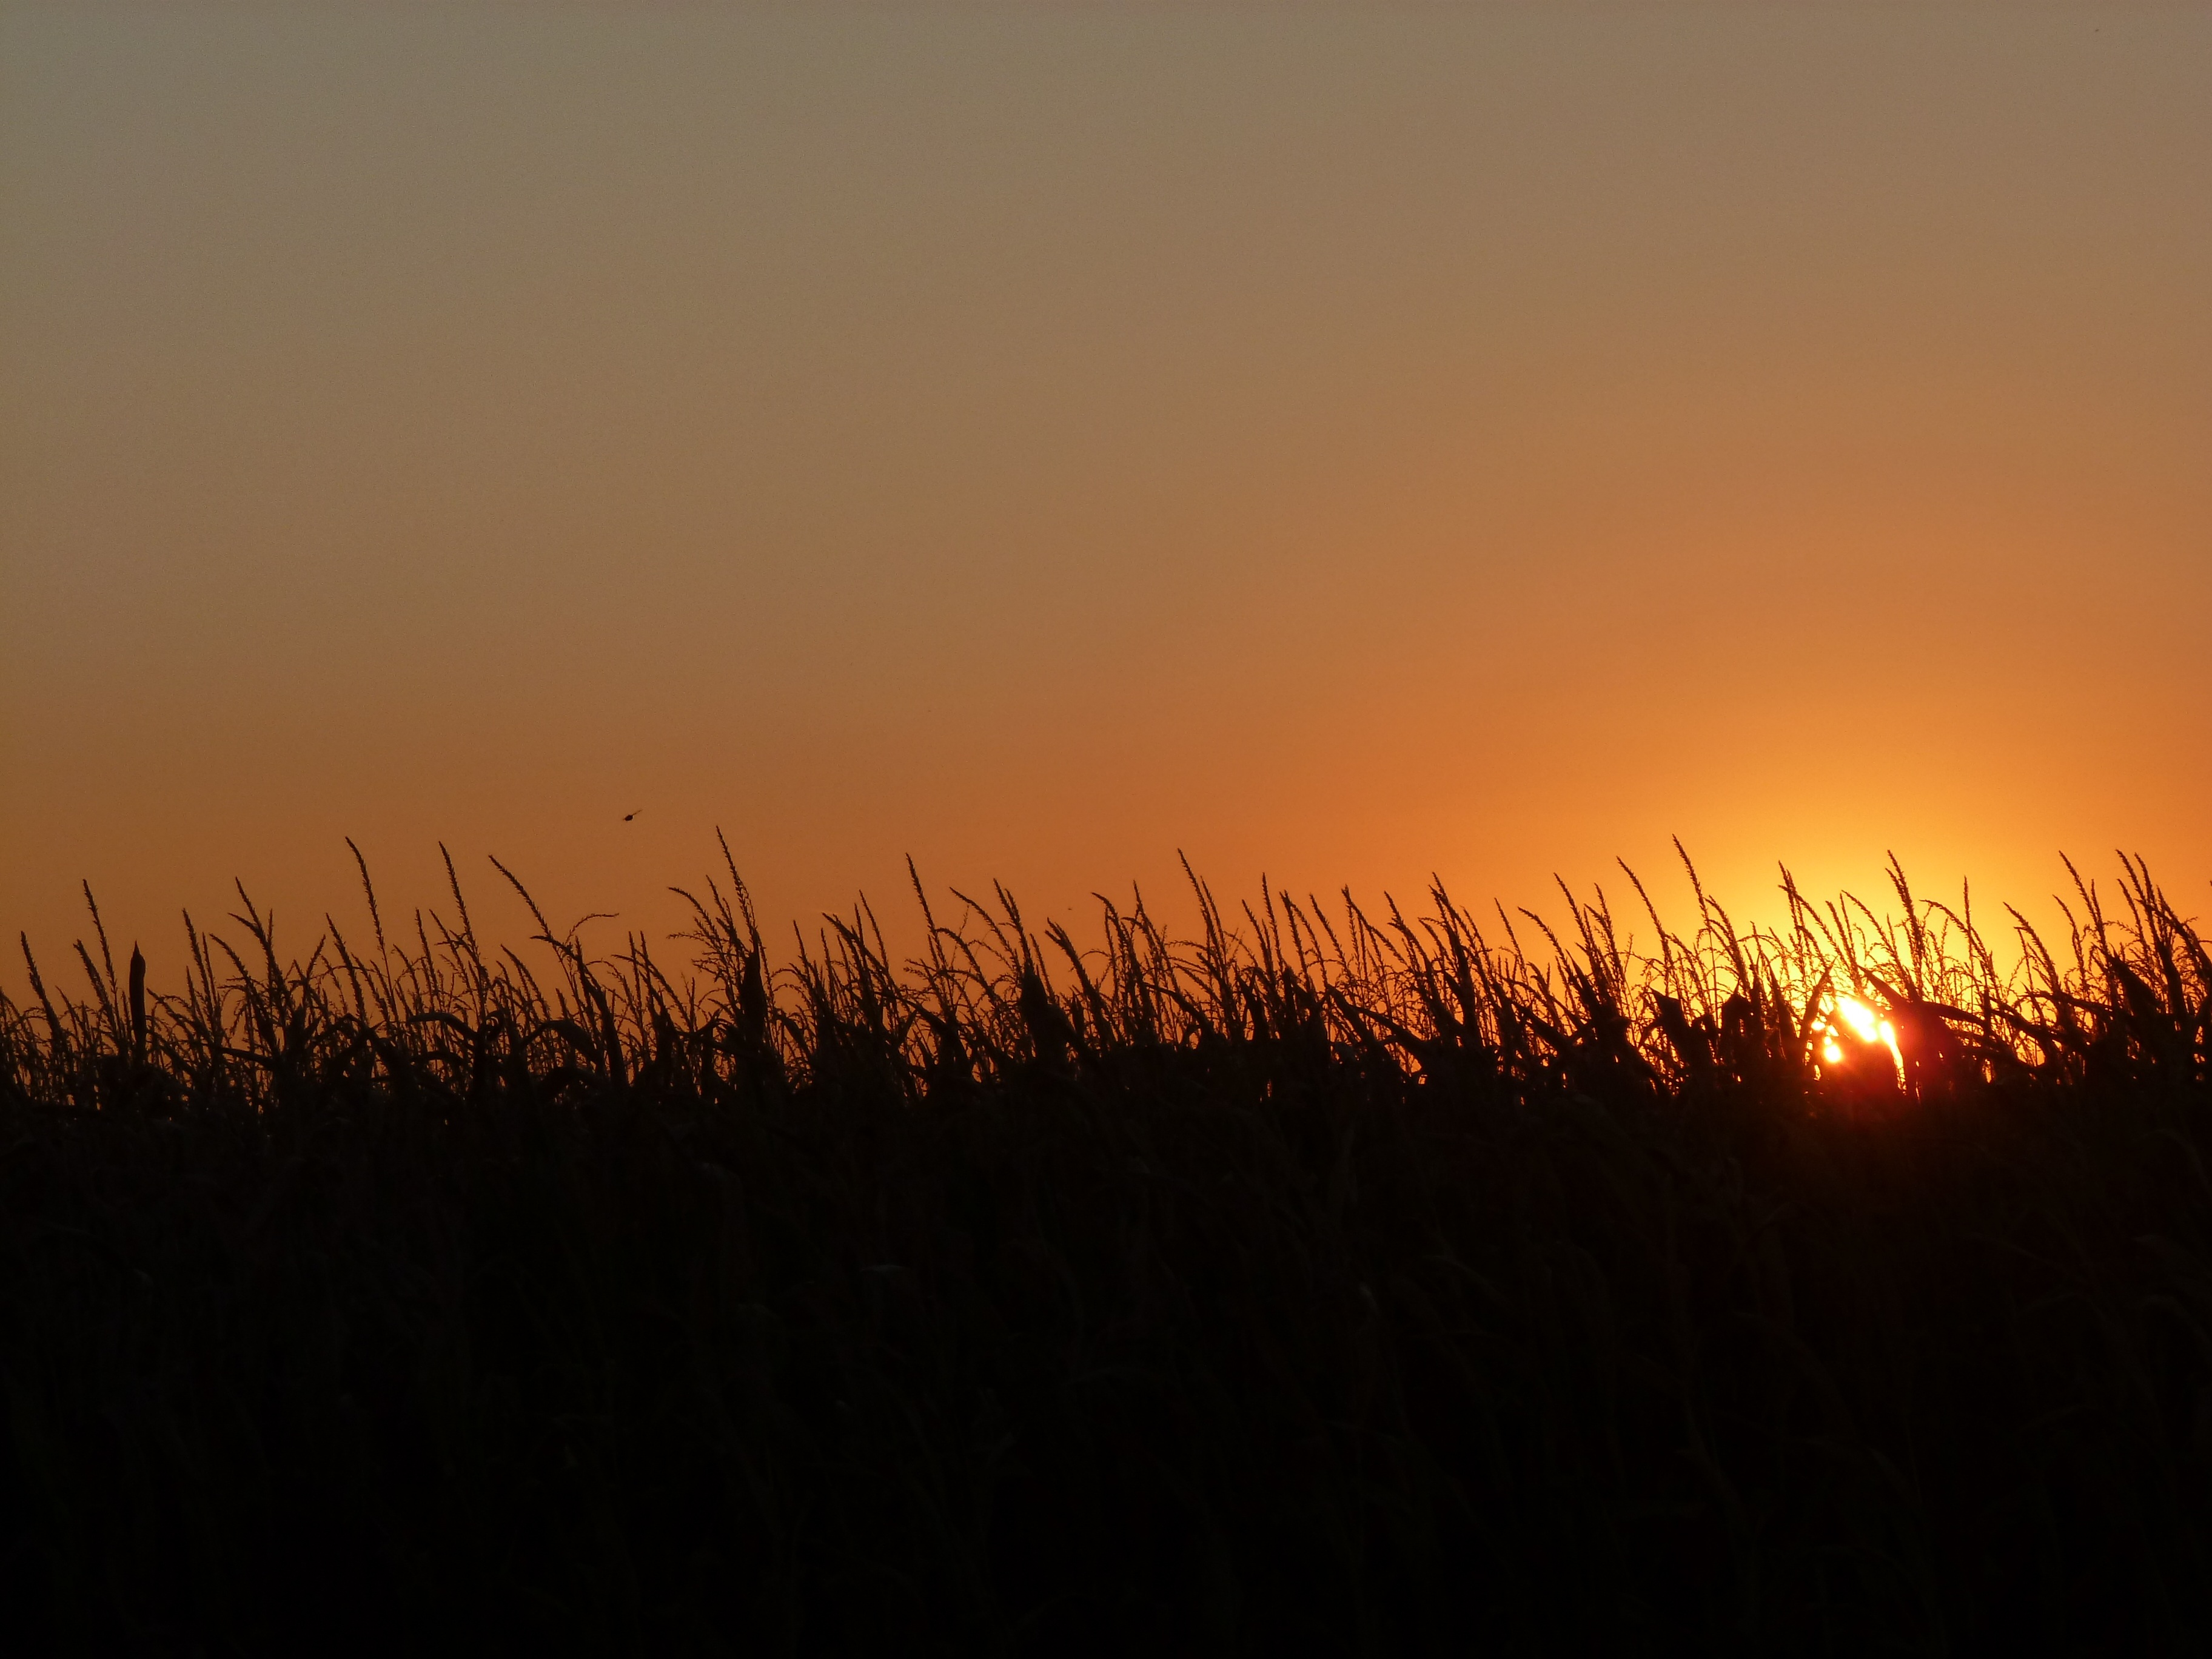
nature, horizon, cloud, plant, sky, sun, sunrise, sunset, field, prairie, sunlight, morning, dawn, summer, dusk, evening, red, corn, italy, afterglow, rossi, atmospheric phenomenon, udine